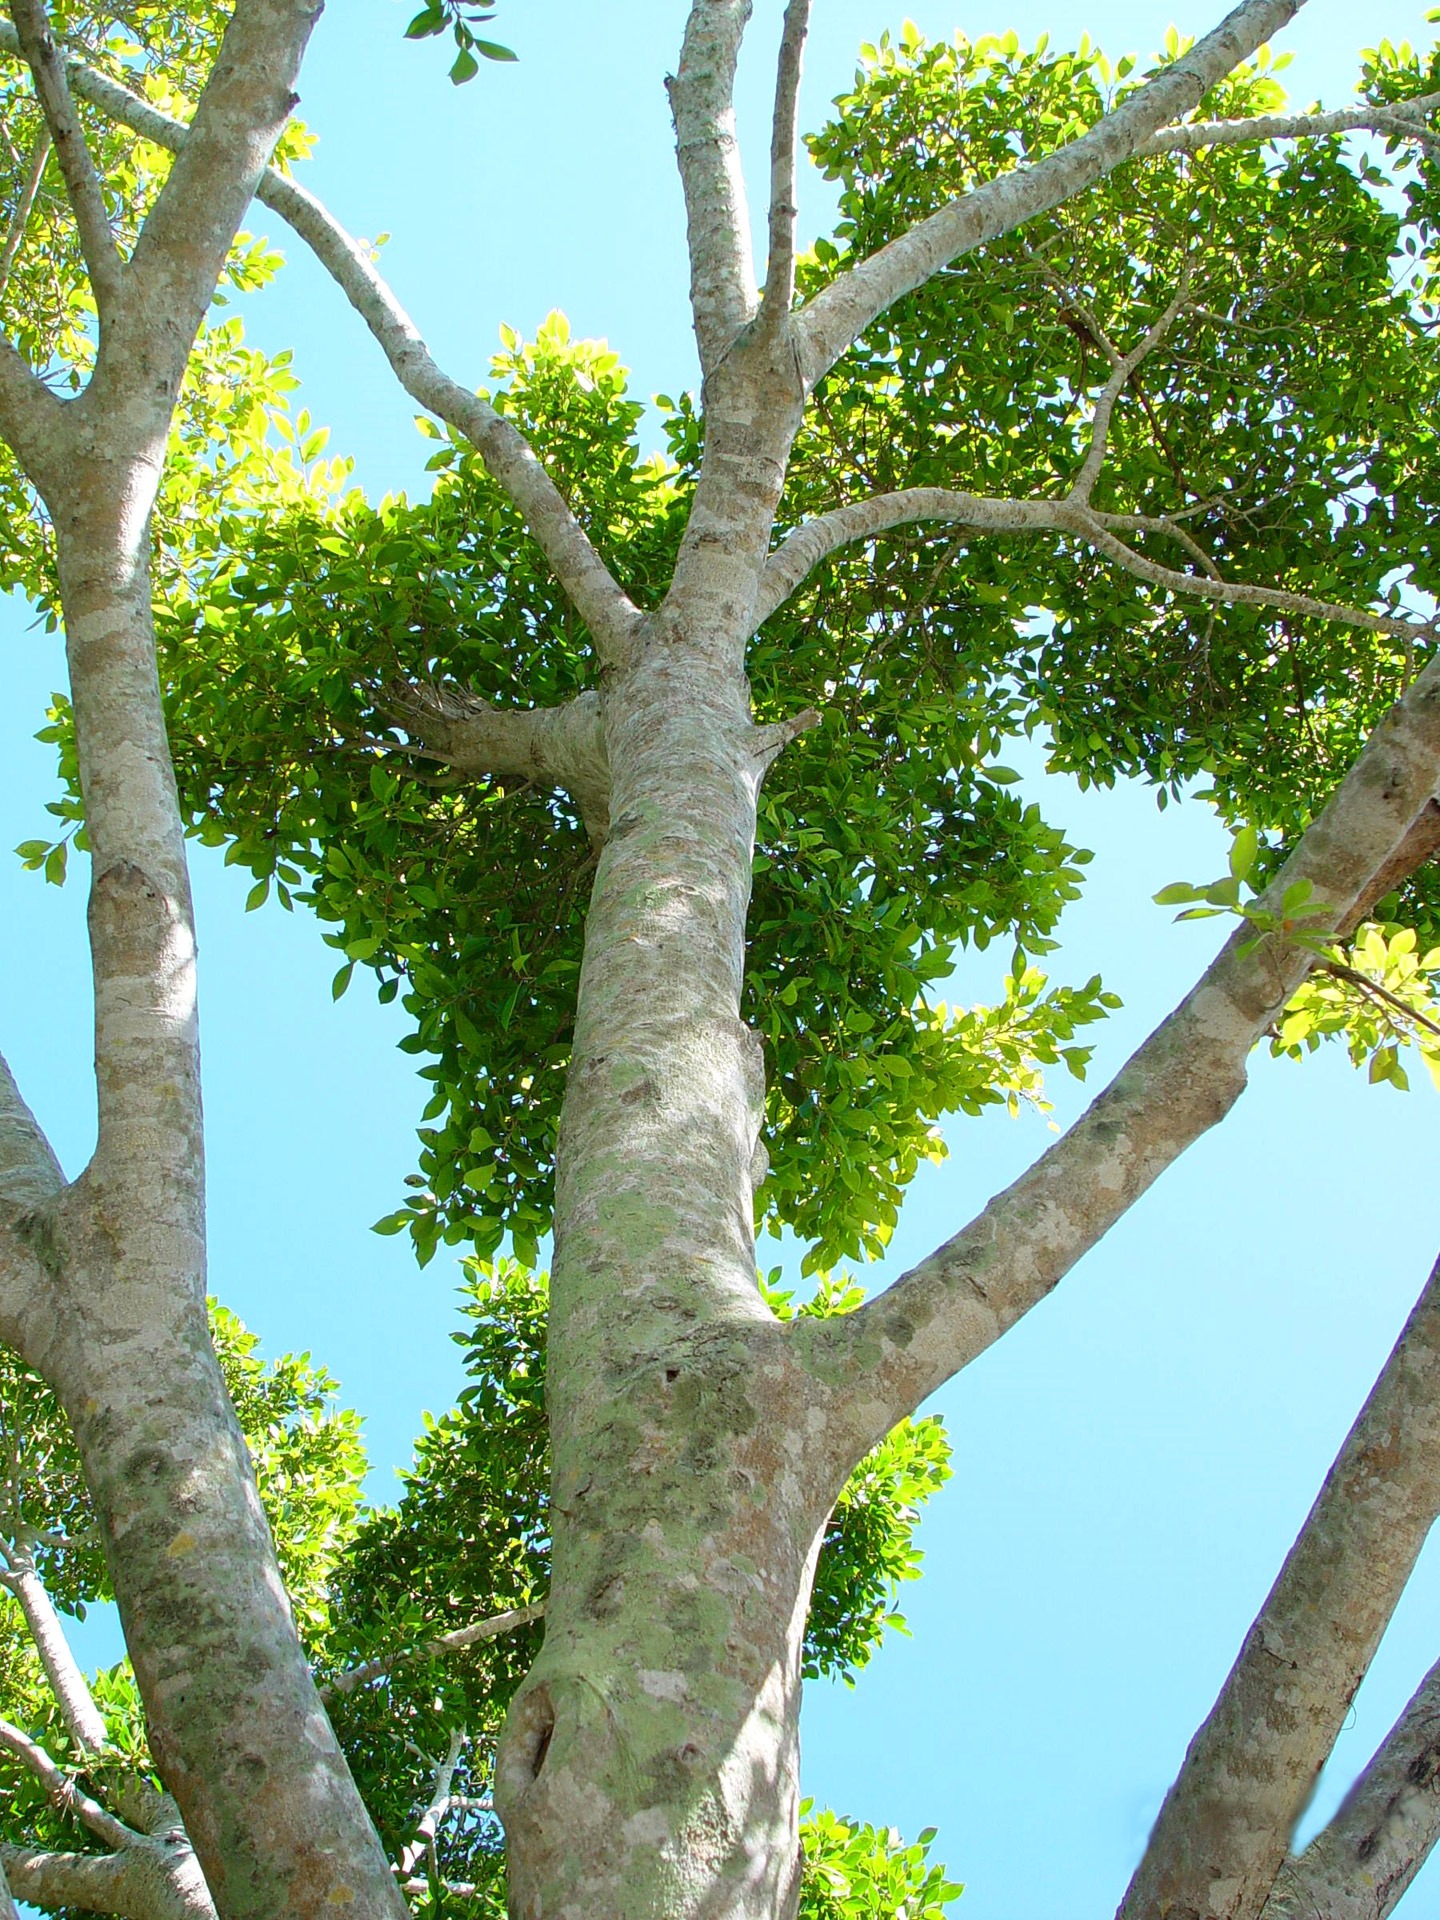
tree, branch, plant, flower, trunk, produce, botany, looking up, treetop, leaves, branches, curvy, deciduous, flowering plant, woody plant, land plant, plane tree family